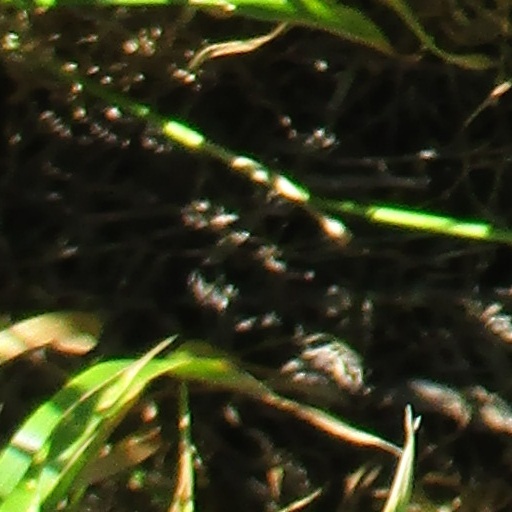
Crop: wheat